Ignace Despontreaux Marion

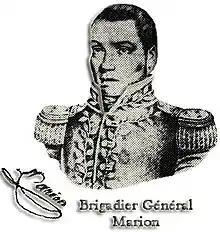

Ignace Despontreaux Marion (December 2, 1772 – November 20, 1831) was a Haitian officer in the Haitian Revolution (1791–1794) for independence from France. On 1 January 1804, he was one of the signatories to the Act of Independence of Haiti.